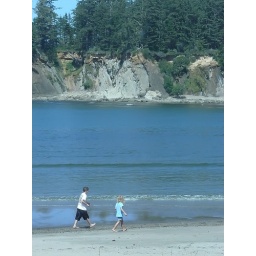
Children enjoy walking along the warm sand of Sunset Beach near Coos Bay Oregon